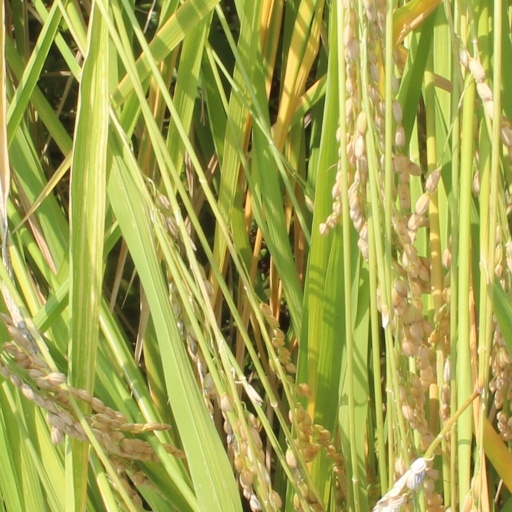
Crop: rice